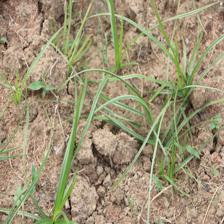
Label: Grass